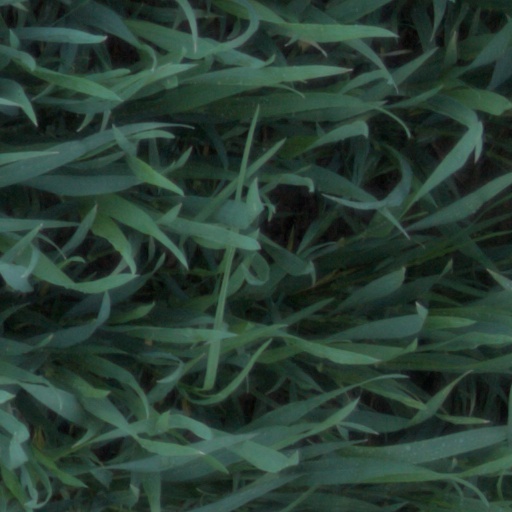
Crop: wheat